Les Touches-de-Périgny

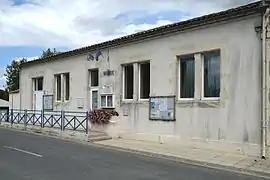
The town hall in Les Touches-de-Périgny

Les Touches-de-Périgny is a commune in the Charente-Maritime department in southwestern France.